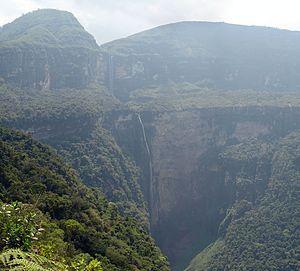
Chutes de Gocta, Pérou